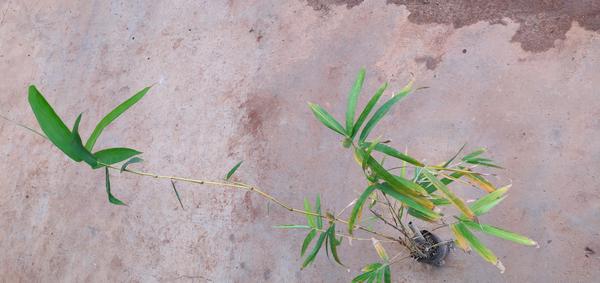
Plant: Bamboo